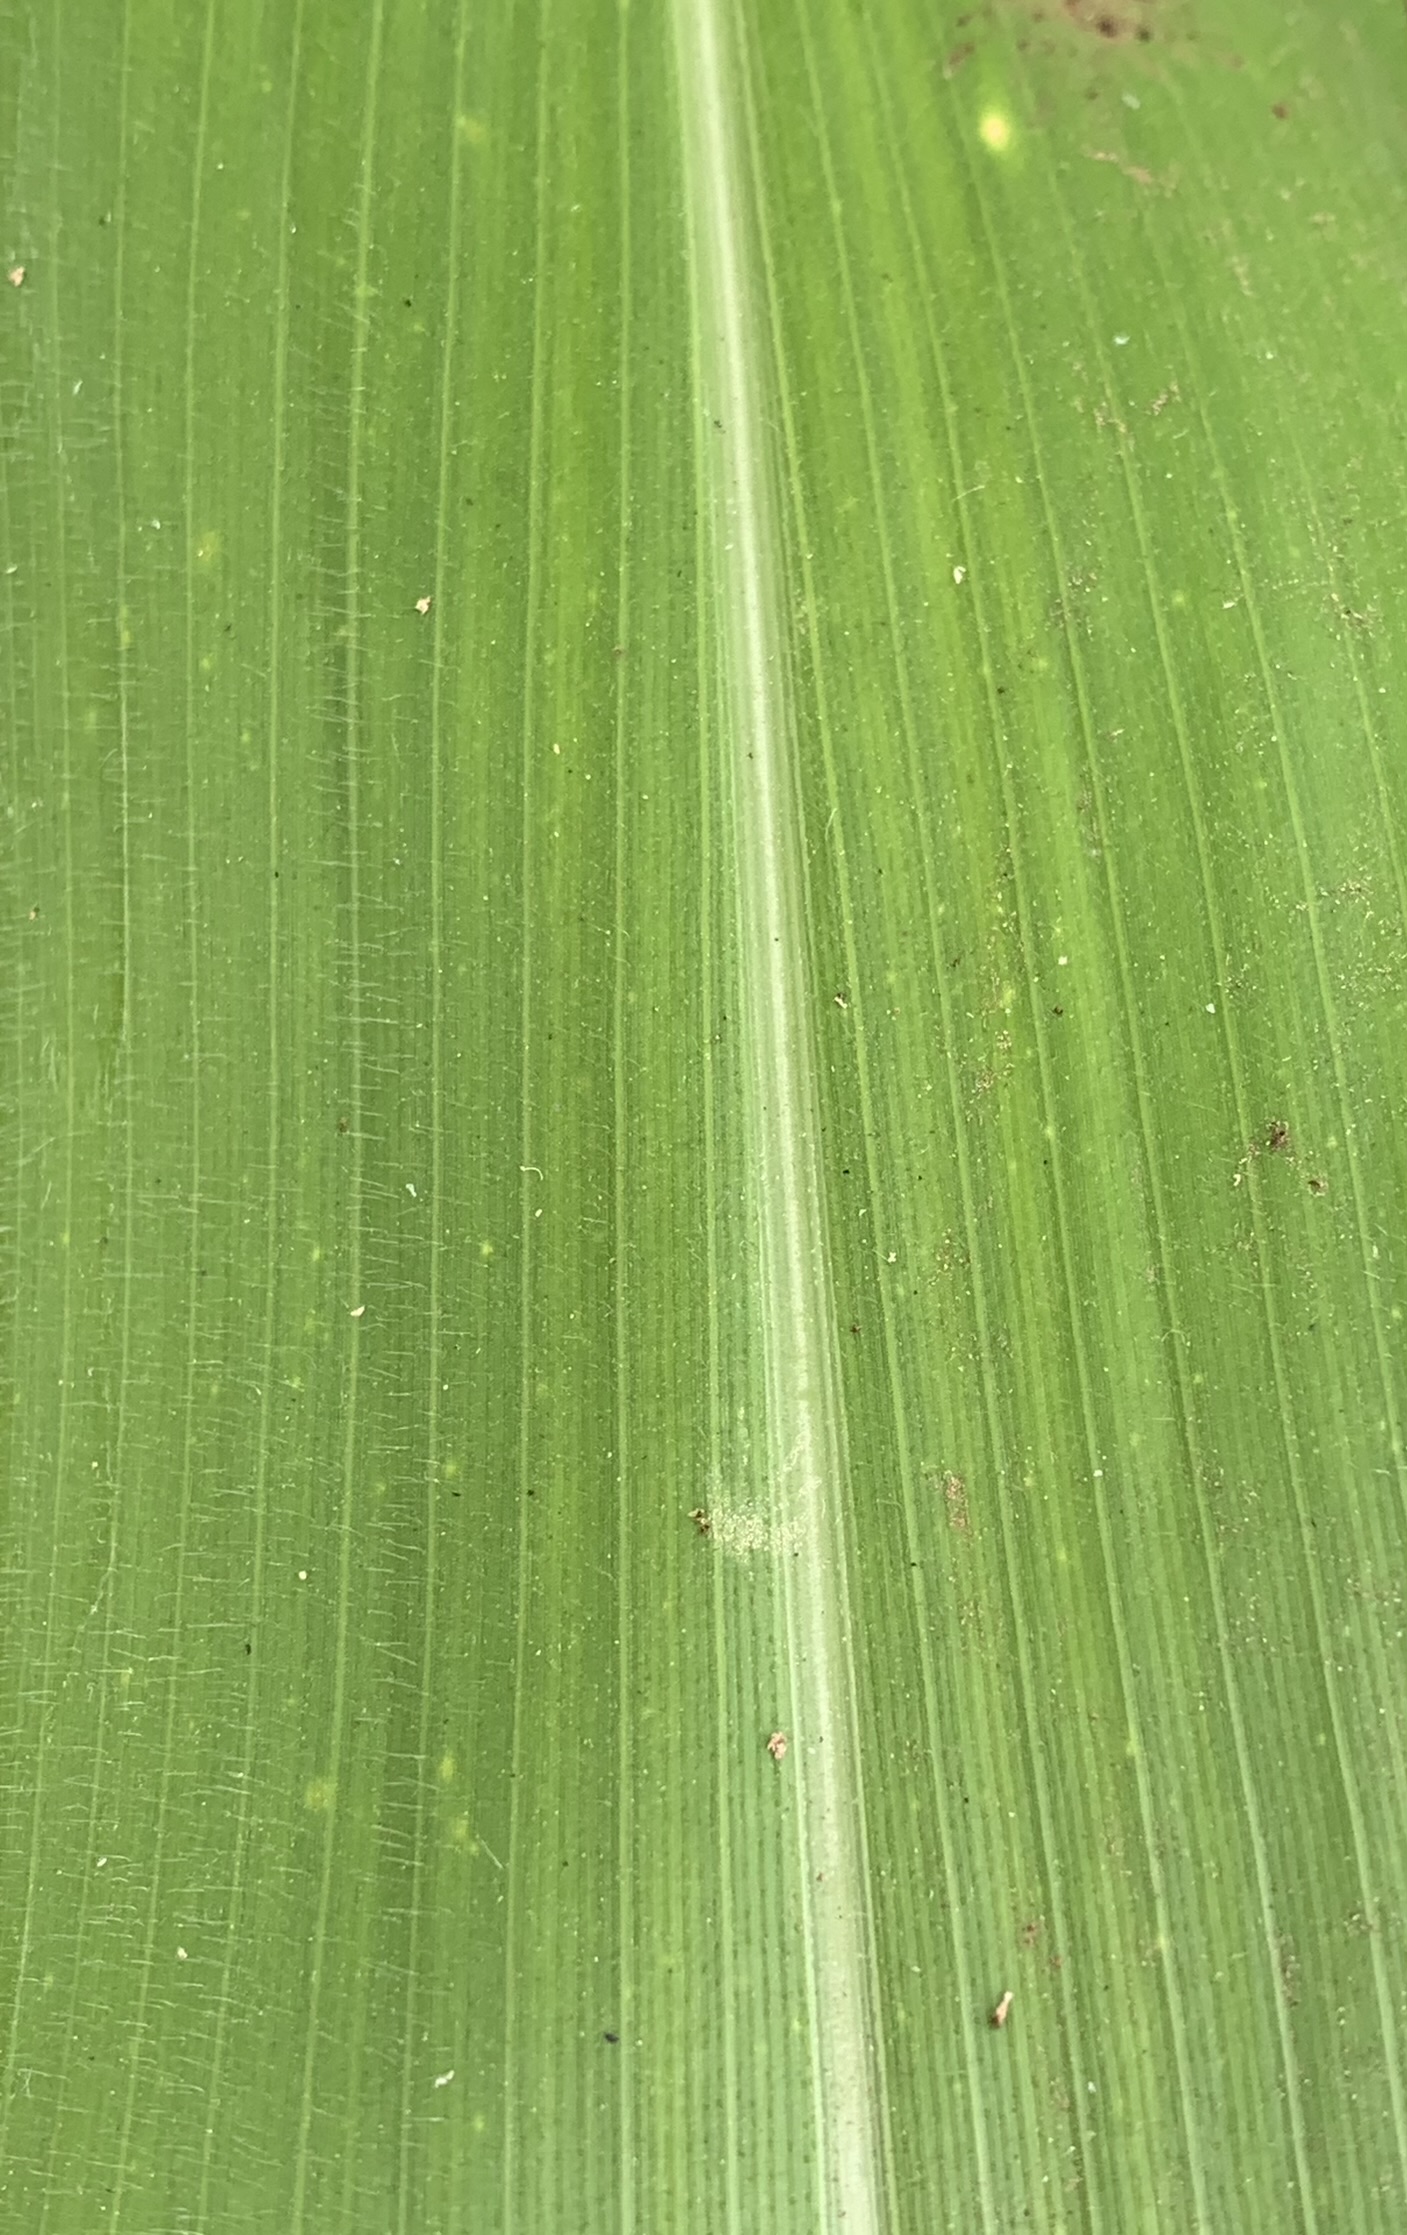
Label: Healthy